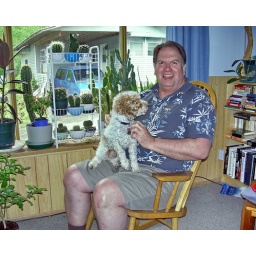
Gregory and Gizmo dog at home in Surrey, BC. May 2007.